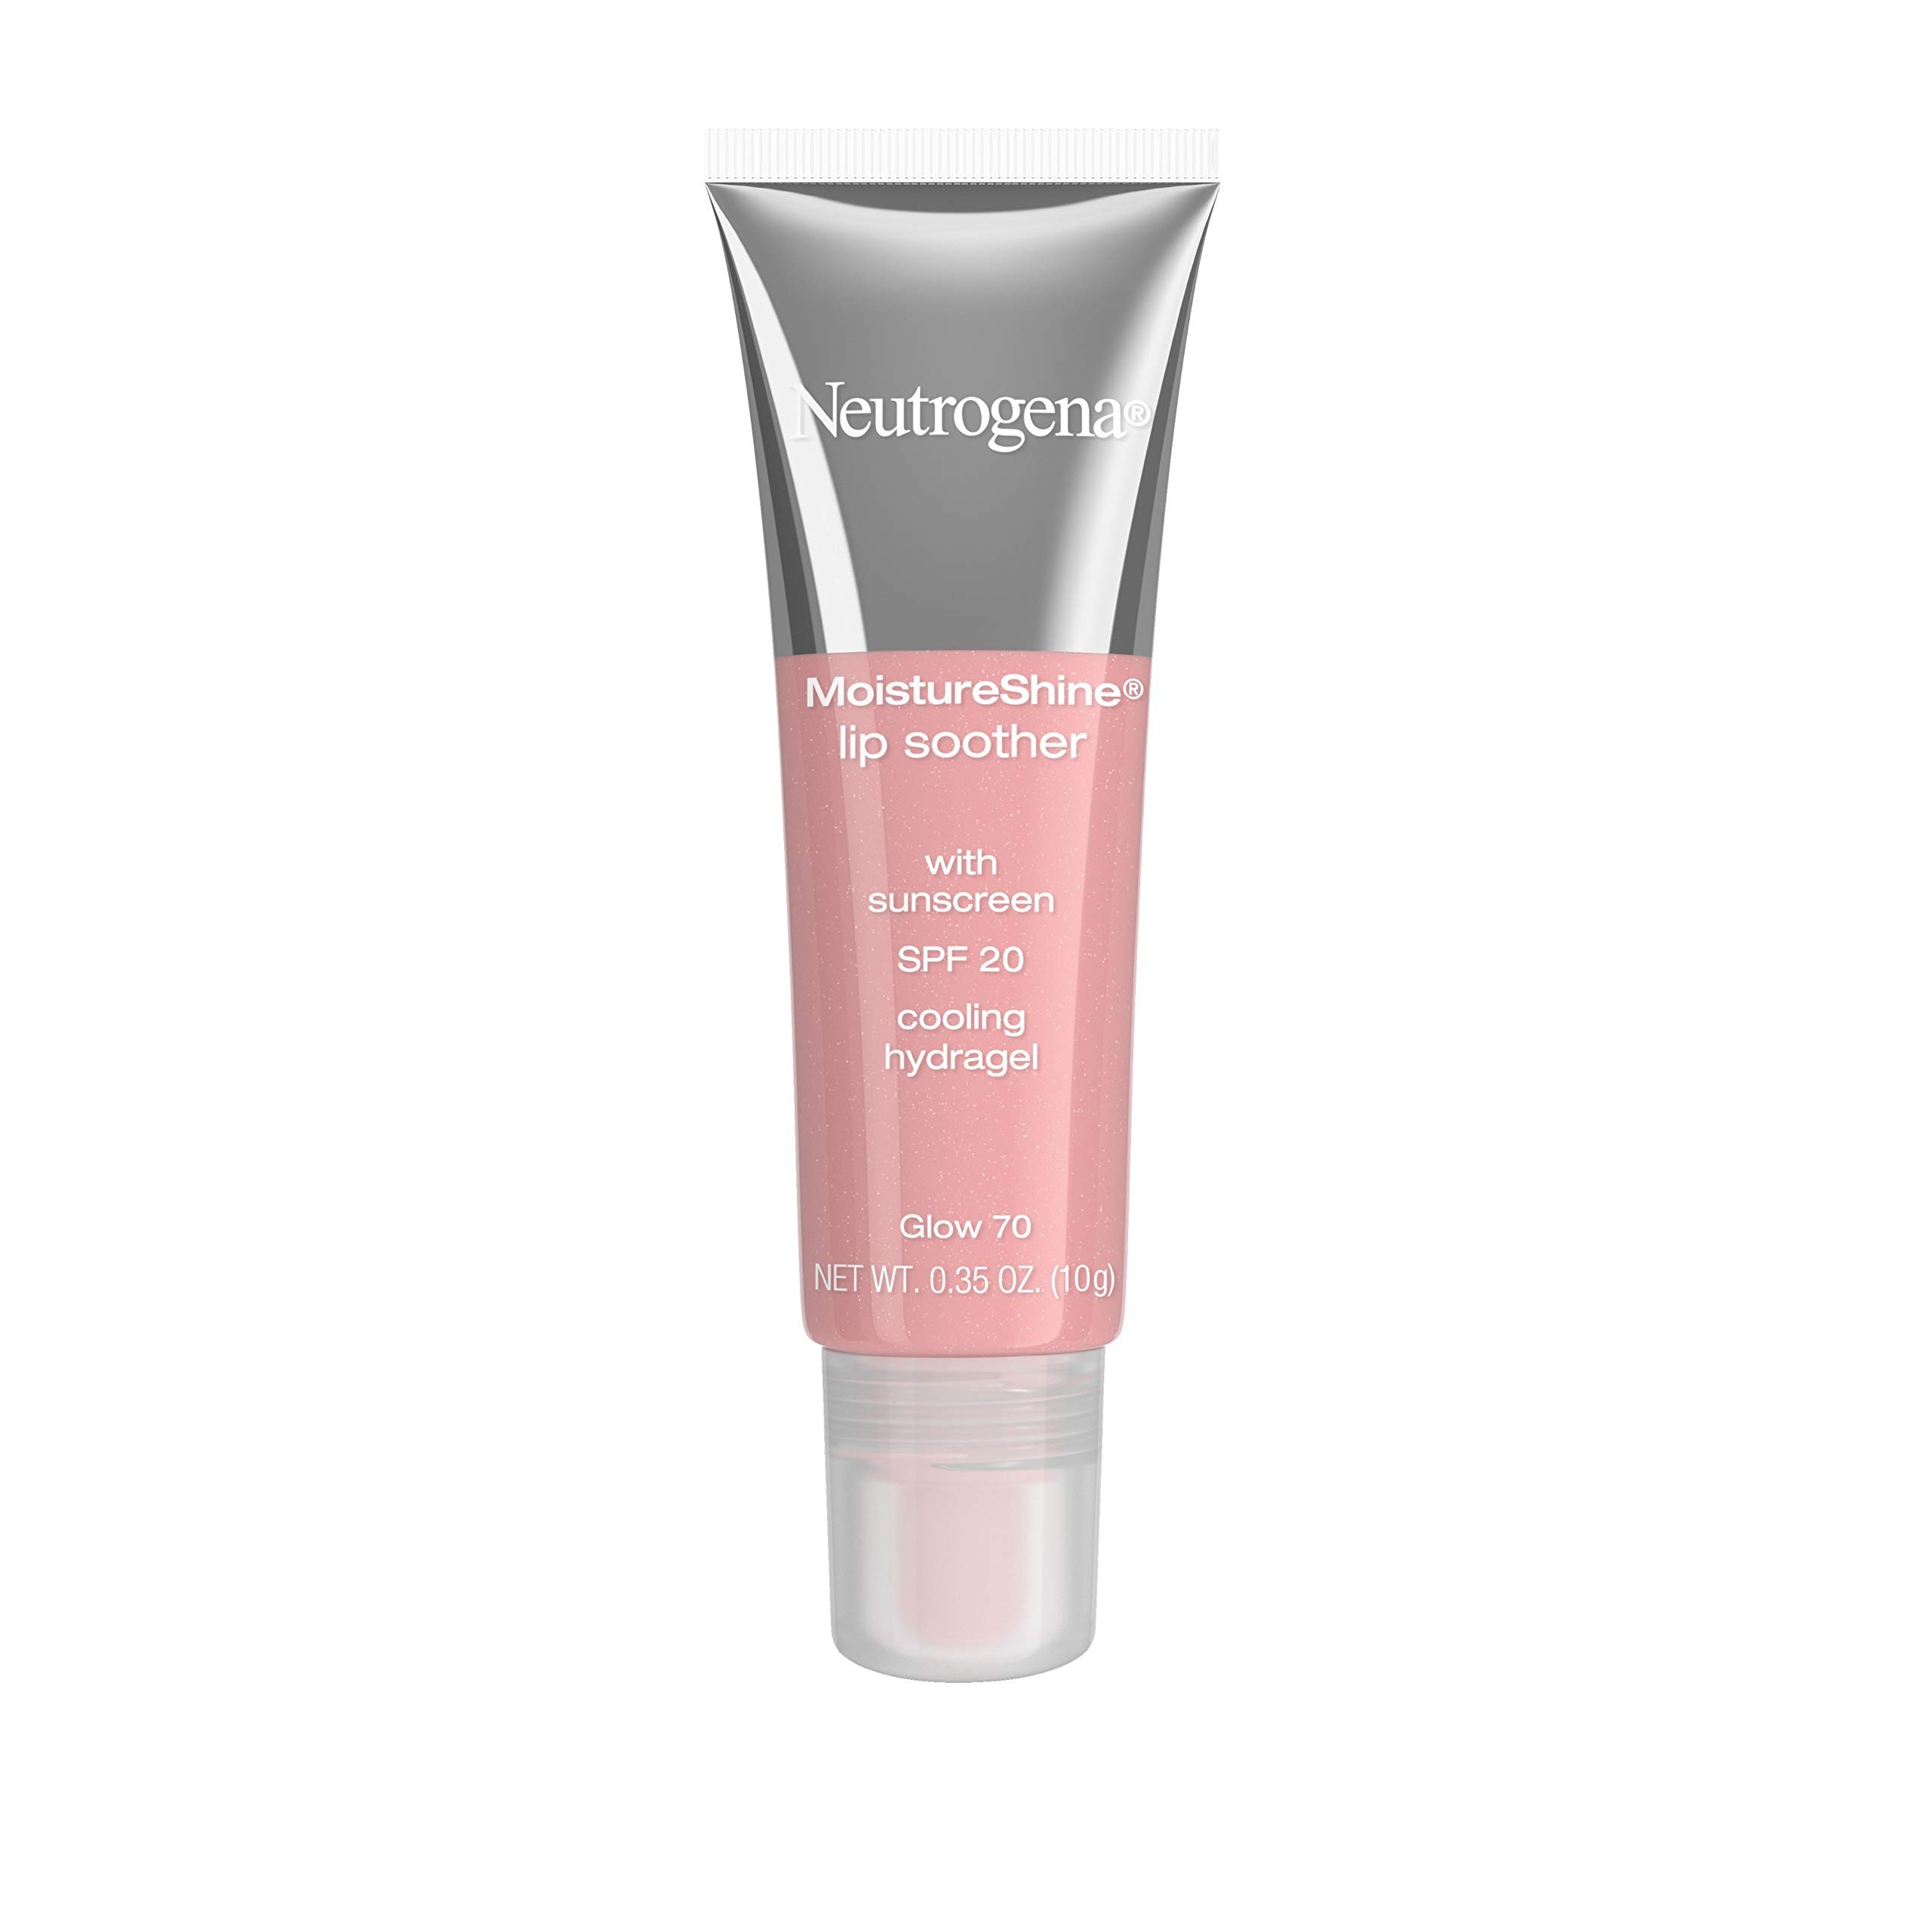
Item Name: Neutrogena MoistureShine Lip Soother Gloss with SPF 20 Sun Protection, High Gloss Tinted Lip Moisturizer with Hydrating Glycerin and Soothing Cucumber for Dry Lips, Glow 70, .35 oz
Bullet Point 1: .35 ounces of Neutrogena MoistureShine Tinted Lip Soother Gloss with SPF 20 to help hydrate lips and leave them with a glossy finish
Bullet Point 2: This lip moisturizer gloss provides instant relief on contact and protects dry, chapped lips with a soothing and cooling hydrogel formula that helps lock in moisture
Bullet Point 3: The sun protective gloss is formulated with a broad spectrum SPF 20 sunscreen for optimal lip care as well as glycerin, cucumber, and chamomile for intense moisturization
Bullet Point 4: This soothing tinted lip shine is long lasting and easy to use while providing a beautiful high-gloss sheen. It also comes in several shades to add a lightly colorful glow to your pout.
Bullet Point 5: The portable travel-size makes it easy to carry this hydrating lip gloss in a purse or pocket for on-the-go dry lip care and relief
Value: 0.35
Unit: oz

Price: 10.39